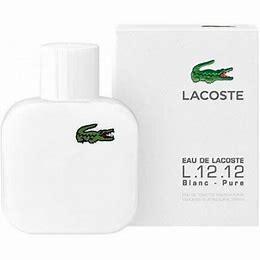
Brand: Lacoste
Model: 100